2011–12 Austrian Football Bundesliga

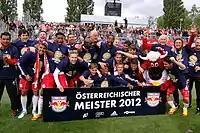
Champions Red Bull Salzburg

The 2011–12 Austrian Football Bundesliga was the 100th season of top-tier football in Austria and was contested by ten teams. The Austrian football champion was determined in four heats. The championship began on 16 July 2011 and ended on 17 May 2012 with the completion of the 36th and final round.